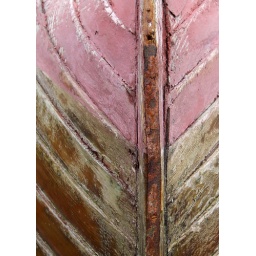
An upturned rowing boat sitting by the dock at Martyr's Bay.